End of Term Web Archive

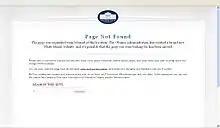
Custom error page used to direct whitehouse.gov visitors as the website changed in 2009.

The project archives websites and documents for public access and research use. Data from archiving 2008, 2012, 2016, and 2020 End of Term datasets can be downloaded in bulk. As of February 2025, the 2004 datasets are still being inventoried and there is plan to move a copy of all datasets into Amazon Web Services.